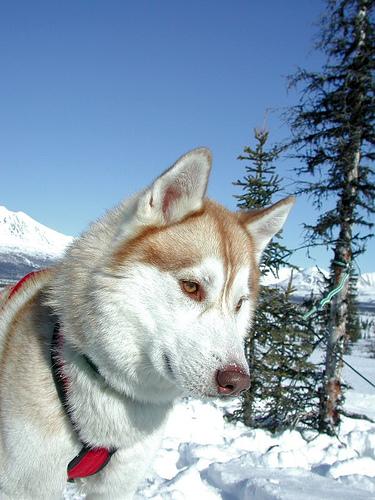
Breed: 232-n000083-Eskimo_dog